0-8-4T

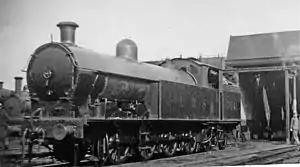
LNWR 380 Class 7941 at Swansea Paxton Street depot in 1946

The Barsi Light Railway had Kitson & Company build five A Class/"Hamilton Class" tank engines of this wheel arrangement to the design of famed engineer Everard Calthrop for running on their line in 1896. These engines had Walschaerts valve gear and 160 psi boilers, they were all likely scrapped and replaced by diesels sometimes around the 1950s-1960s, though not much information on them has been found as of now.